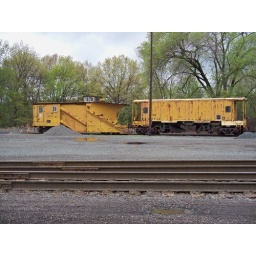
A specialized railroad car in Framingham MA